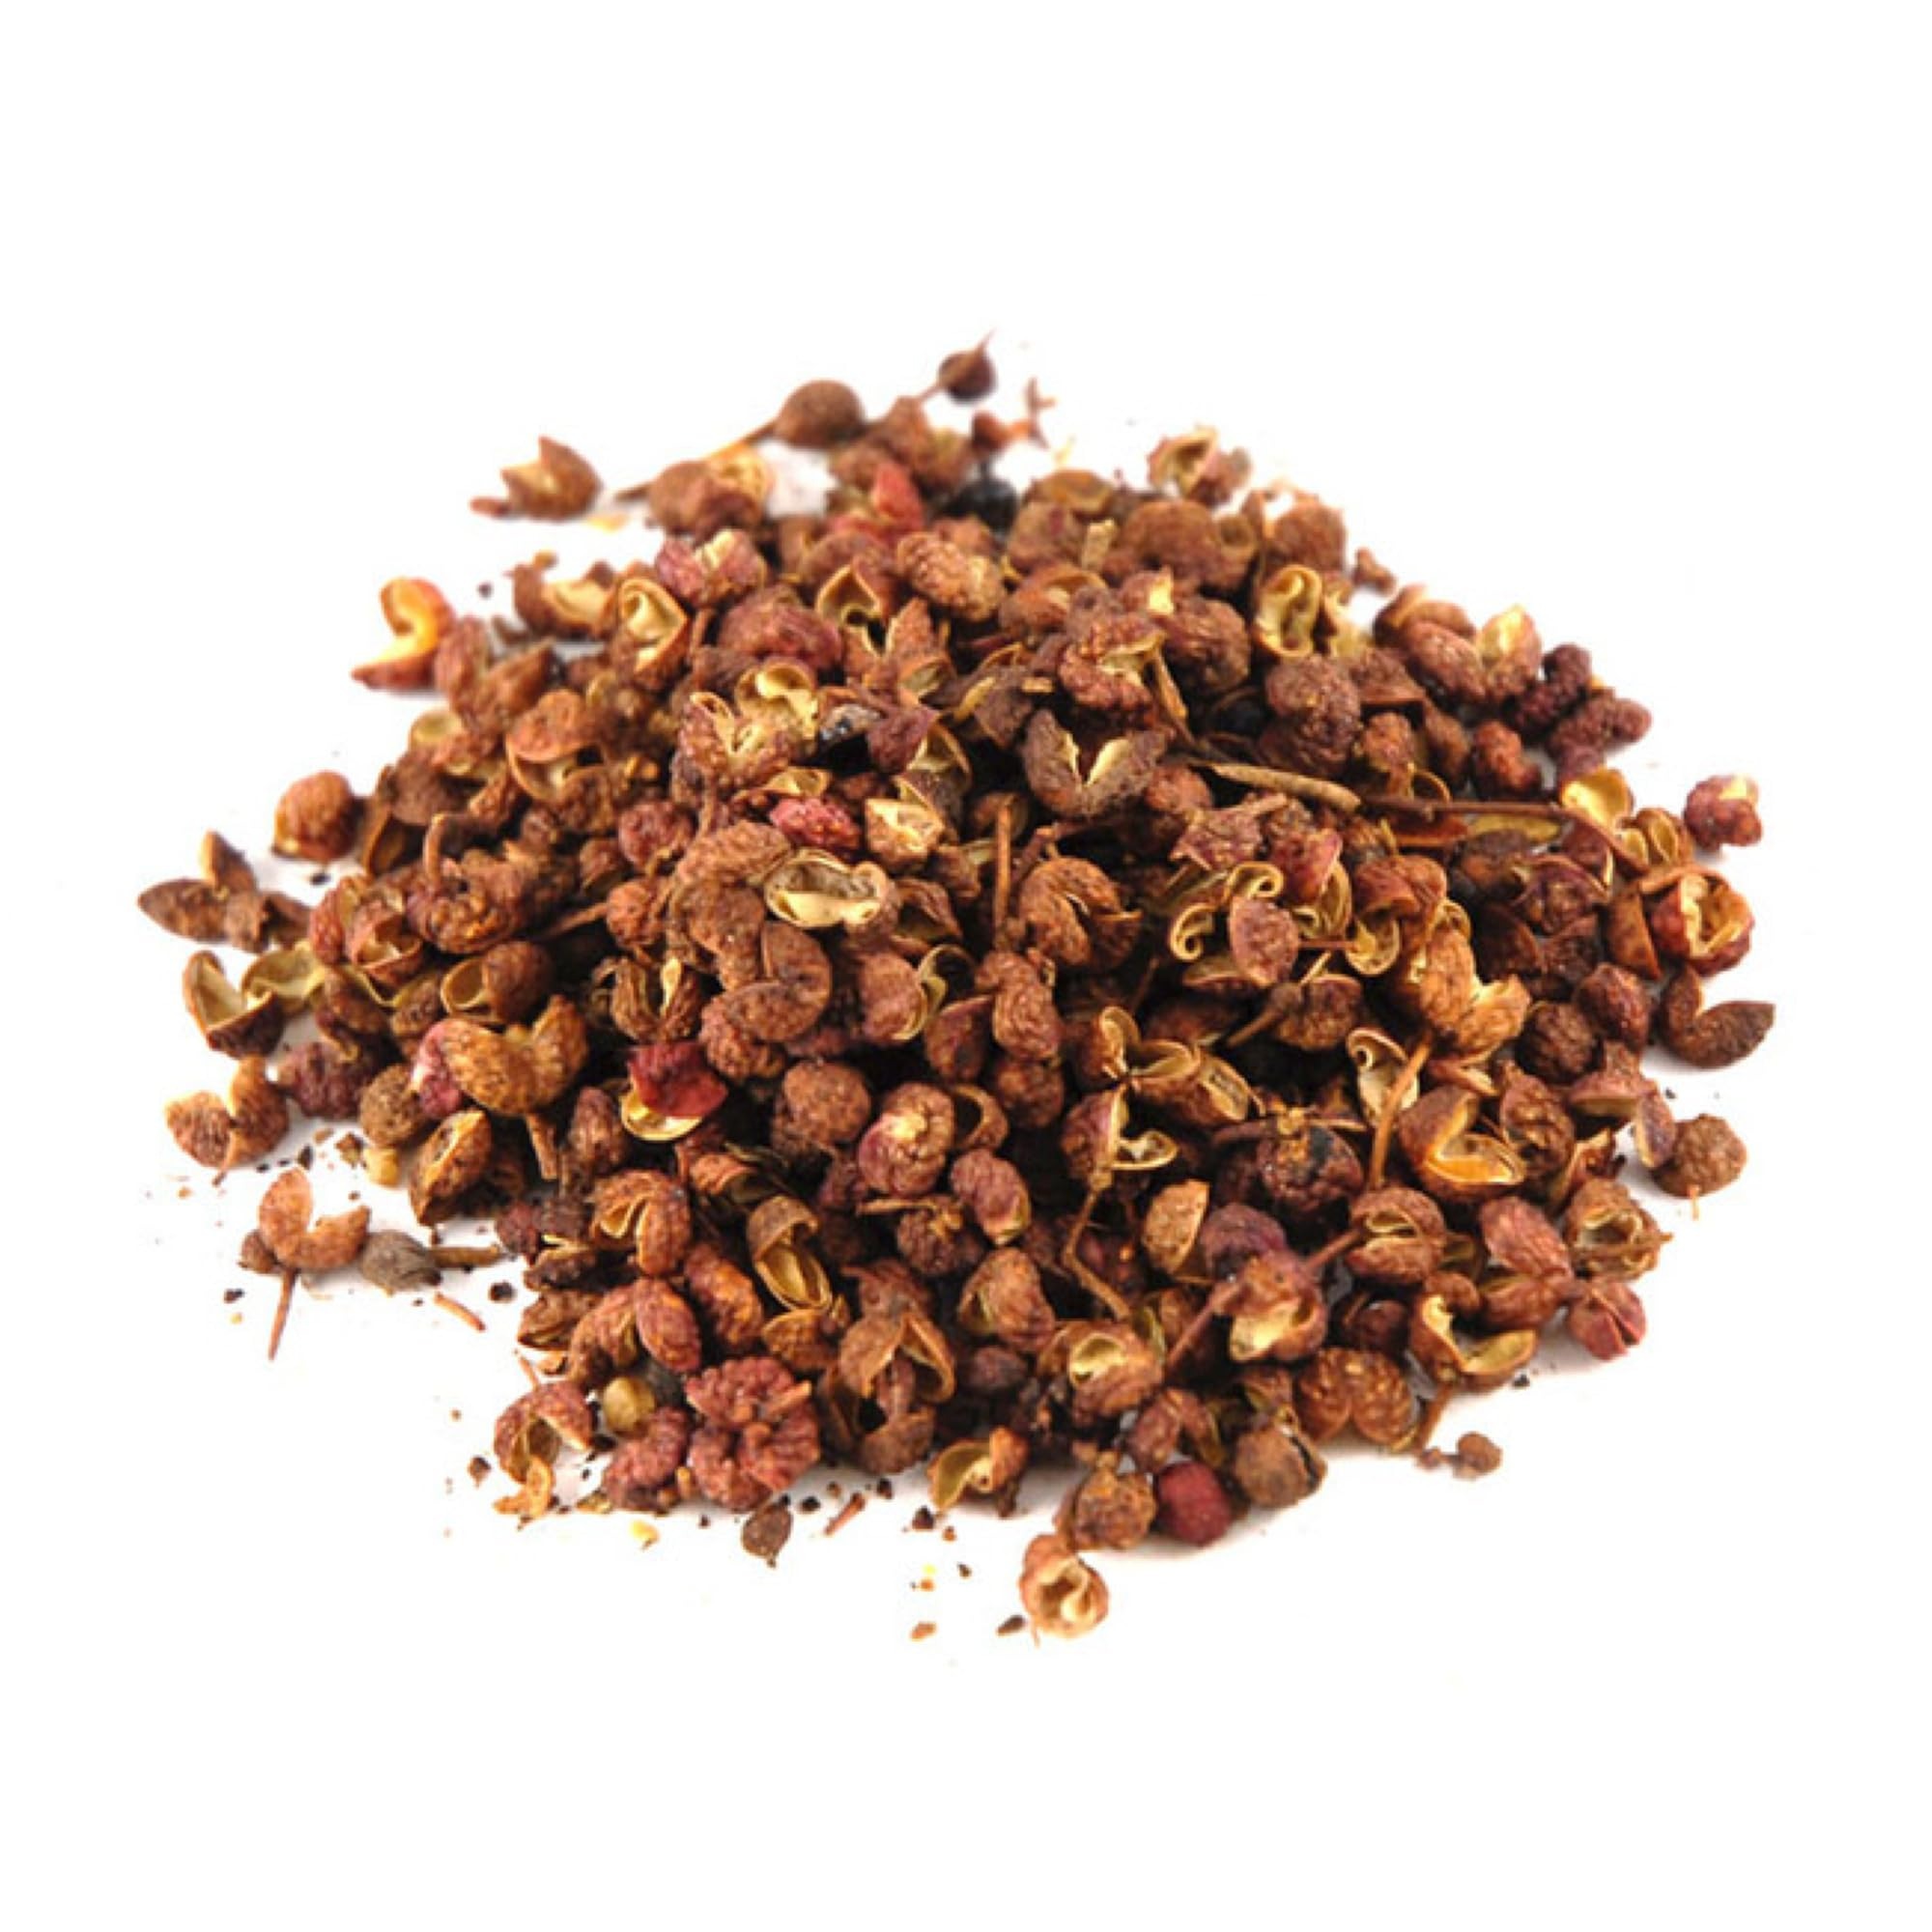
Item Name: NY SPICE SHOP Chipotle Morita Chili - Whole Chipotle Morita Chili - Dried Morita Chile Peppers - Chile Morita Fresh - Chipotle Morita Chili Pods – Chile Morita Seco Pepper – 1 Pound
Bullet Point 1: 🌶️SIMMER IN SAUCES AND STEWS - Add a whole Chipotle Morita chili to tomato-based sauces, chili, or stews while they simmer.Chipotle peppers will infuse a smoky and mildly spicy flavor into the dish.
Bullet Point 2: 🌶️MAKE A SMOKY SALSA - Blend rehydrated morita chiles dried with tomatoes, onions, garlic, and lime juice to create a delicious and smoky salsa. It can be used as a dip or a topping for tacos, burritos, or grilled meats.
Bullet Point 3: 🌶️STUFF AND ROAST - Rehydrate chipotle chiles dried by soaking them in warm water, then remove the seeds and stuff them with cheese, meat, or beans. Roast them in the oven until tender and serve as a flavorful appetizer or side dish.
Bullet Point 4: 🌶️CREATE A MARINADE - Puree rehydrated chile chipotle with garlic, olive oil, vinegar, spices, and herbs to make a robust marinade for meats, poultry, or tofu. Allow the ingredients to blend together for a few hours or overnight before grilling or baking.
Bullet Point 5: 🌶️BLEND INTO DRESSINGS AND SAUCES - Blend dried chipotle peppers with ingredients like lime juice, honey, olive oil, and herbs to create a smoky dressing or sauce. Drizzle it over salads, roasted vegetables, or grilled meats for an added kick.
Product Description: CHIPOTLE MORITA CHILI, ALSO KNOWN SIMPLY AS CHIPOTLE, IS A SMOKY AND FLAVORFUL CHILI PEPPER THAT HAS BECOME A BELOVED INGREDIENT IN CUISINES AROUND THE WORLD. THIS CHILI IS A DRIED AND SMOKED FORM OF THE JALAPEÑO PEPPER, RESULTING IN A UNIQUE TASTE PROFILE THAT BLENDS HEAT, SMOKINESS, AND A TOUCH OF SWEETNESS. One of the defining characteristics of Chipotle Morita Chili is its rich and distinctive smoky aroma. The peppers are traditionally smoke-dried over wood fires, infusing them with a captivating, earthy fragrance that evokes images of traditional Mexican cooking. When it comes to taste, Chipotle Morita Chili offers a delightful balance of heat and smokiness. The heat level can vary, but generally, Chipotle imparts a moderate to medium level of spiciness. This makes it accessible to a wide range of palates, providing a pleasant heat that enhances flavors without overpowering them. The smoky flavor of Chipotle Morita Chili is what truly sets it apart. The smoking process imparts a deep, complex taste that adds depth and complexity to dishes. It infuses a warm, smoky essence into salsas, sauces, marinades, and even soups and stews, creating a flavor profile that is robust, savory, and utterly irresistible. In Mexican cuisine, Chipotle Morita Chili is a staple ingredient in numerous traditional dishes. From adobo sauces to barbacoa, its smoky flavor forms the backbone of classic recipes, imparting a distinct character that is difficult to replicate. Chipotle Morita Chili peppers are not just a flavoring agent; they hold cultural significance as well. They are deeply intertwined with Mexican culinary traditions, representing the rich and diverse flavors of the country. Their smoky essence is a testament to the craftsmanship and expertise of generations of Mexican cooks who have perfected the art of smoking peppers.
Value: 16.0
Unit: Ounce

Price: 9.99